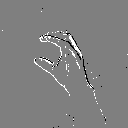
ASL letter: c